List of beers and breweries in Nigeria

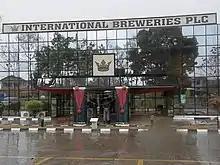
The office building of International Breweries Plc in Ilesa, January 2014

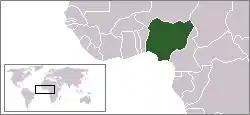
Location of Nigeria

This is a list of beer and breweries in Nigeria. Nigeria is located in West Africa. Nigeria produces about 17.72 million hl/a and the average Nigerian consumption 8 litres per capita per annum.